SS Leonardo da Vinci (1958)

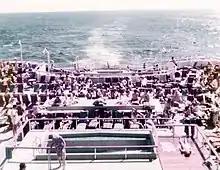
Onboard, 1975

Immediately following the sinking of the "Andrea Doria" the board of the Italian Line was divided into three groups: one group participated in the court hearings about the disaster, the second concentrated on running the company's existing operations, and a third group drew plans for the new ship needed to replace the "Andrea Doria". In order to save time in constructing the new vessel, the plans of the "Andrea Doria" were used but adapted to a somewhat larger design. Several innovations and new safety features were introduced on the new ship, eventually named "Leonardo da Vinci". The new safety features included extended watertight bulkheads, lifeboat davits capable of launching lifeboats against a 25 degree list, motorized lifeboats, and separation of the engine rooms into two compartments, with each engine driving its own propeller and capable of powering the ship independently from the other. Other notable features were infrared-heated swimming pools (but only in first class), retractable stabilizer wings, full air-conditioning, and private bathrooms in all cabins in first and cabin class, as well as in 80% of tourist-class cabins. Moreover, provisions were made to convert the ship to run on nuclear power.